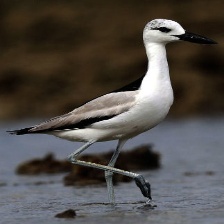
Species: CRAB PLOVER
Scientific name: DROMAS ARDEOLA